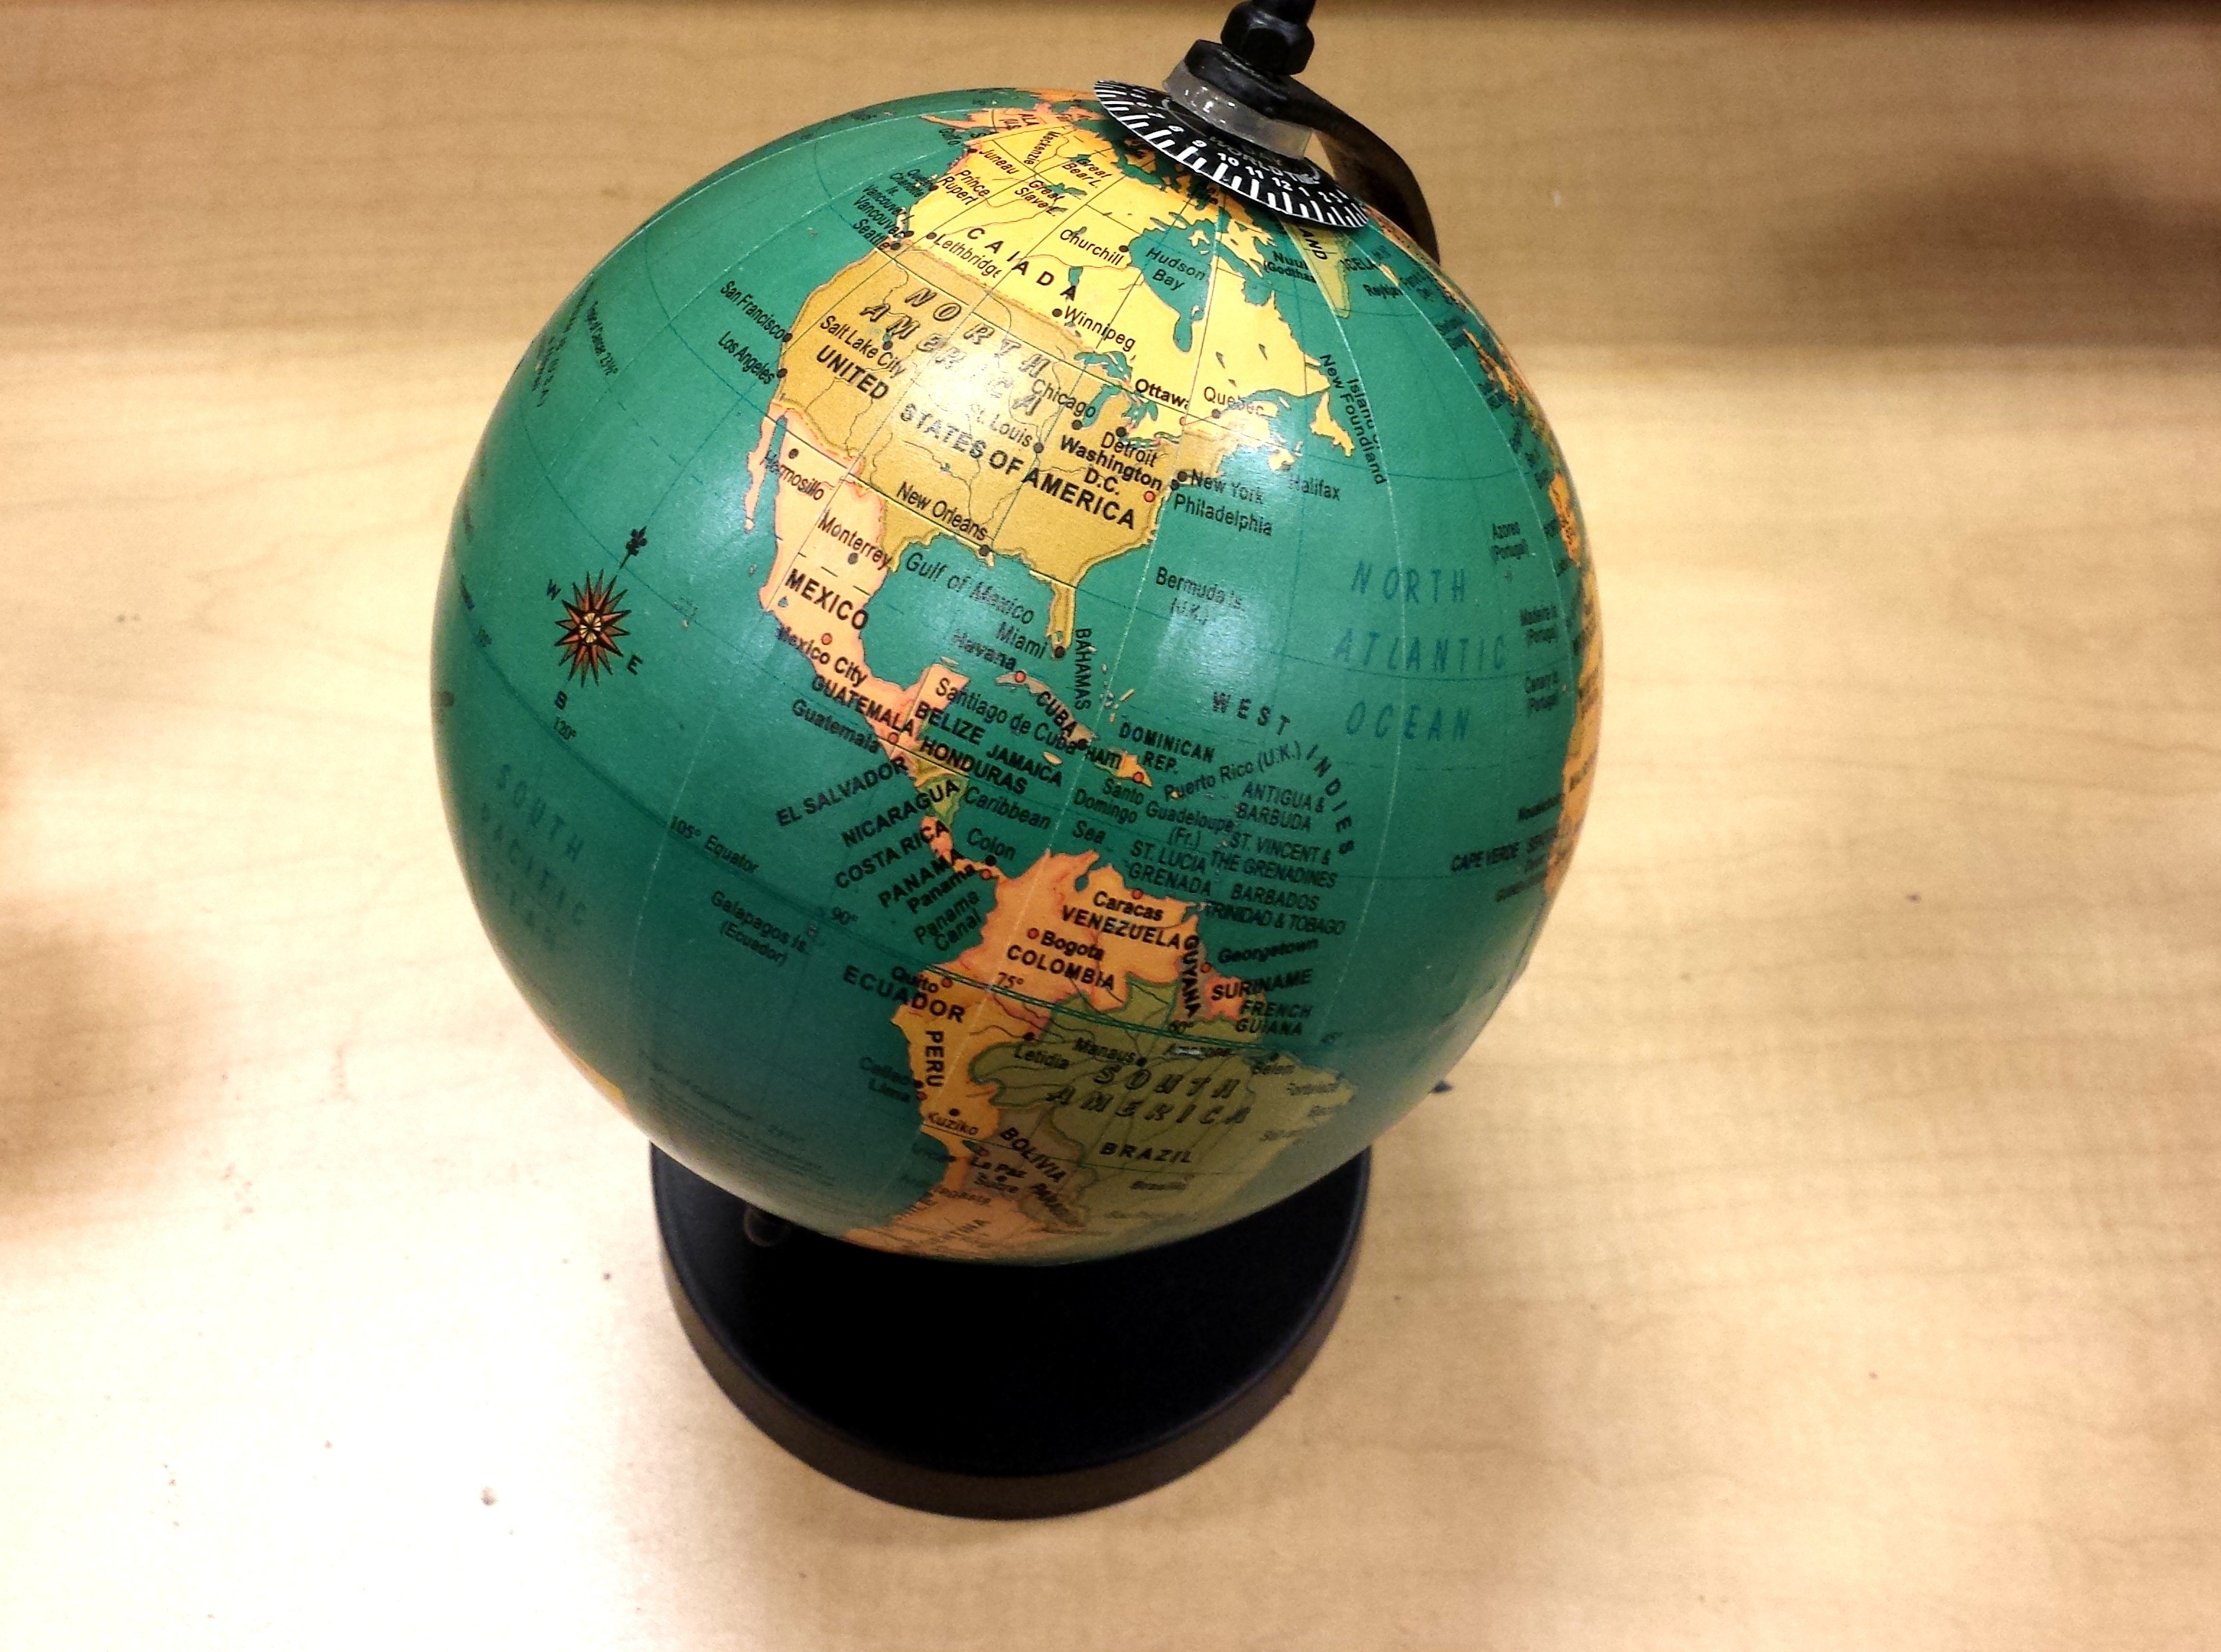
sea, water, nature, ocean, horizon, sky, sun, sunrise, night, sunlight, cosmos, atmosphere, land, environment, green, space, blue, galaxy, map, solar, globe, world, astrology, ecology, geography, art, science, astronomy, earth, universe, mexico, continent, sphere, planet, school, shape, global, worldwide, orbit, topography, world globe